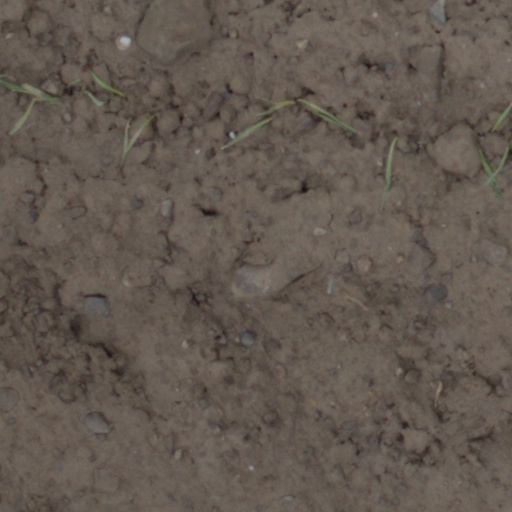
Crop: wheat